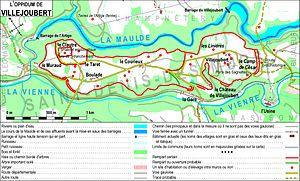
Plan de l'oppidum de Villejoubert
Saint-Denis-des-Murs est une commune française située dans le département de la Haute-Vienne, en région Nouvelle-Aquitaine.